Singam II

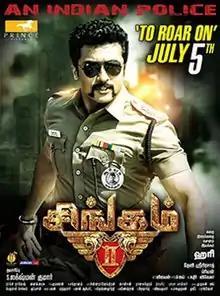
Theatrical release poster

Singam II is a 2013 Indian Tamil-language action thriller film written and directed by Hari. Produced by Prince Pictures, and distributed by 2D Entertainment, it is a sequel to "Singam" (2010) and the second installment in the "Singam" film series. The film stars Suriya in the main lead role, alongside Anushka Shetty, Hansika Motwani, Danny Sapani, Mukesh Rishi, Rahman, Santhanam and Vivek. The music was composed by Devi Sri Prasad, while cinematography and editing were handled by Priyan and V. T. Vijayan.